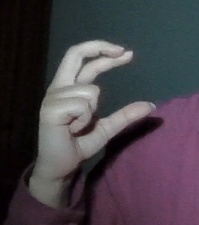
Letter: thal